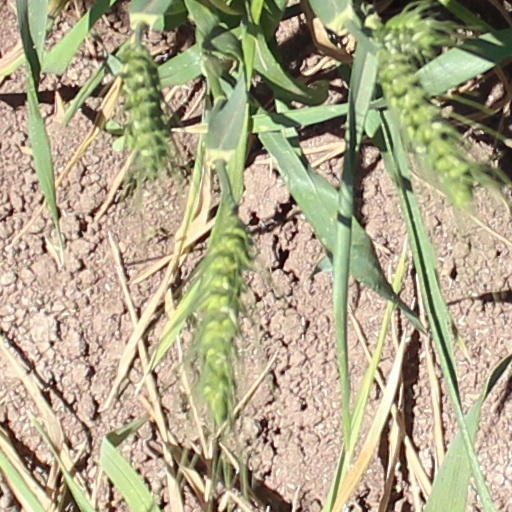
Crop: wheat